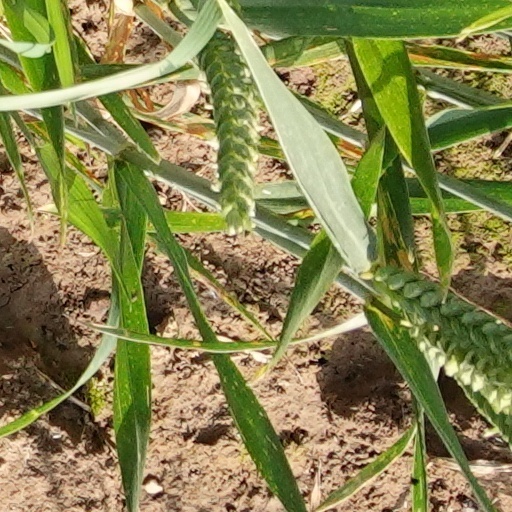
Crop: wheat